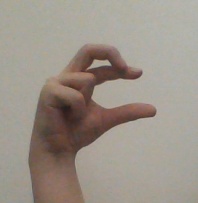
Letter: thal